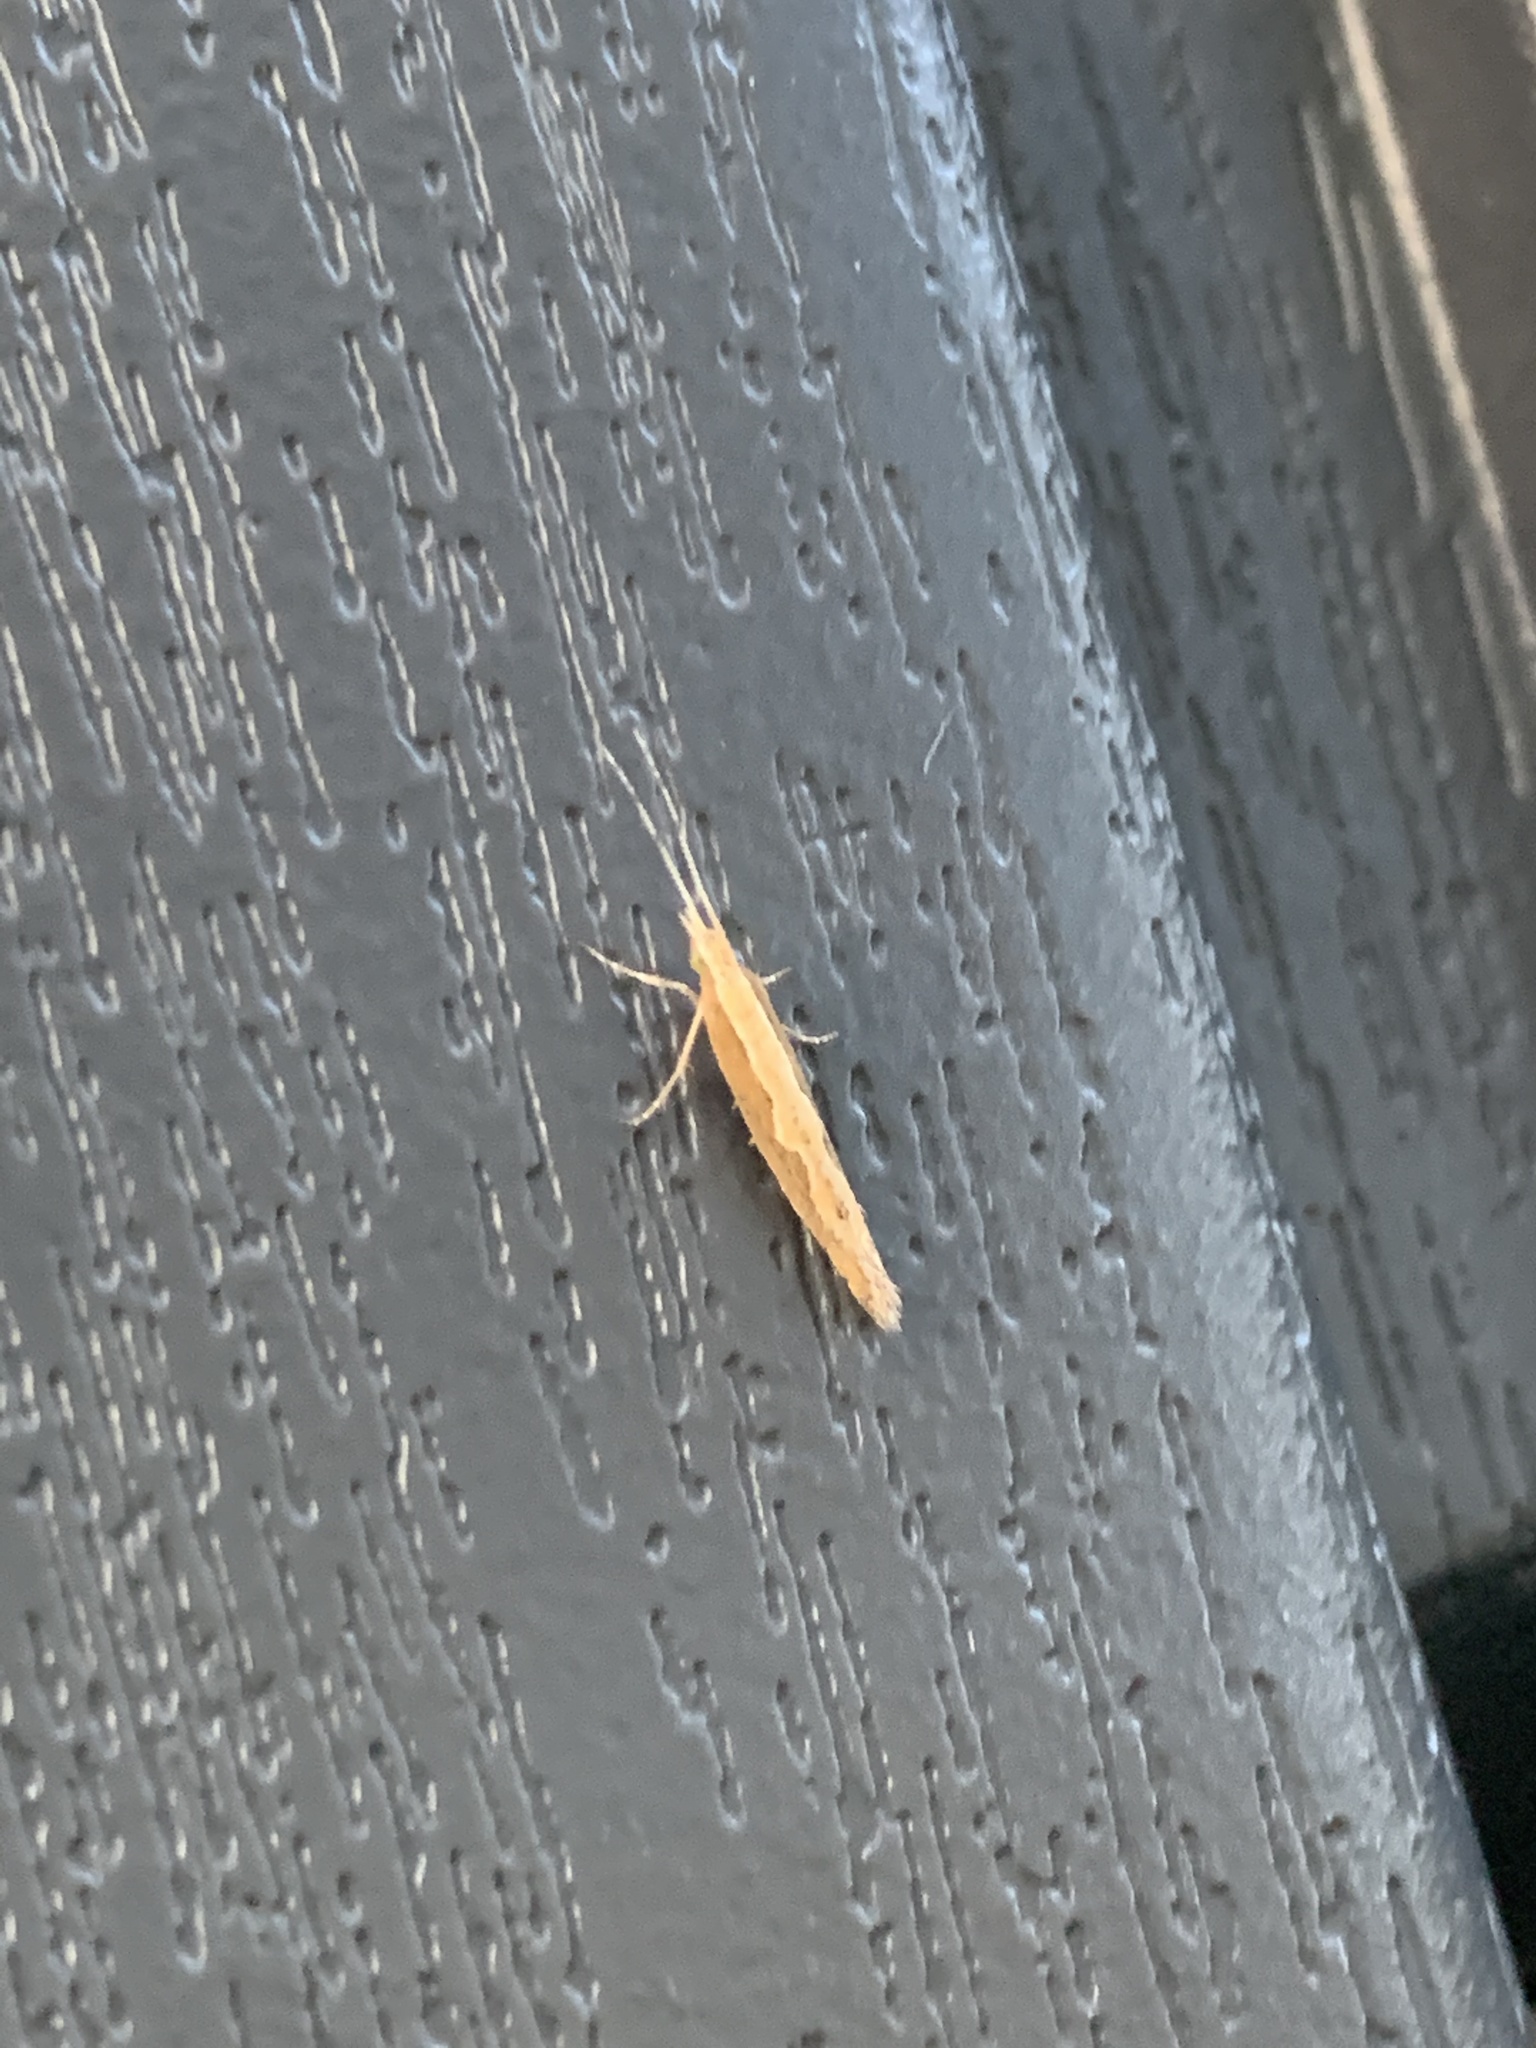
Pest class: diamondback_moth